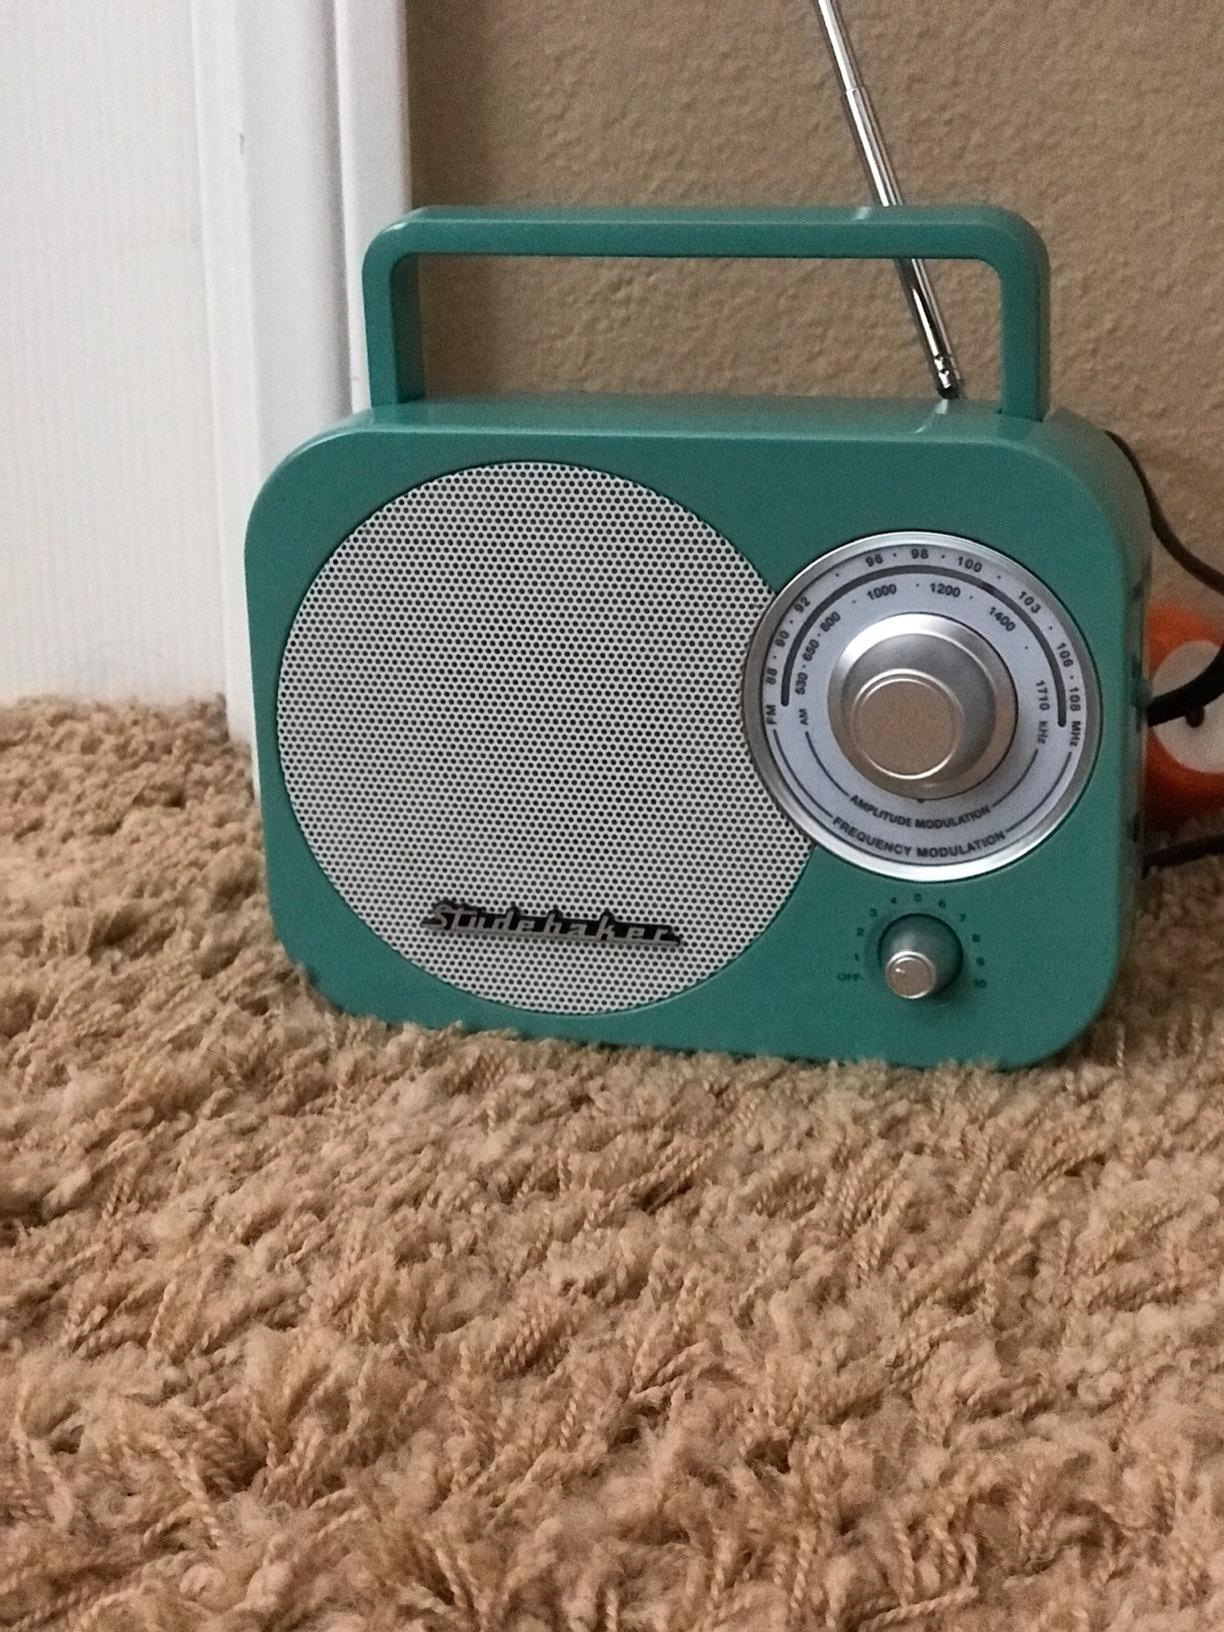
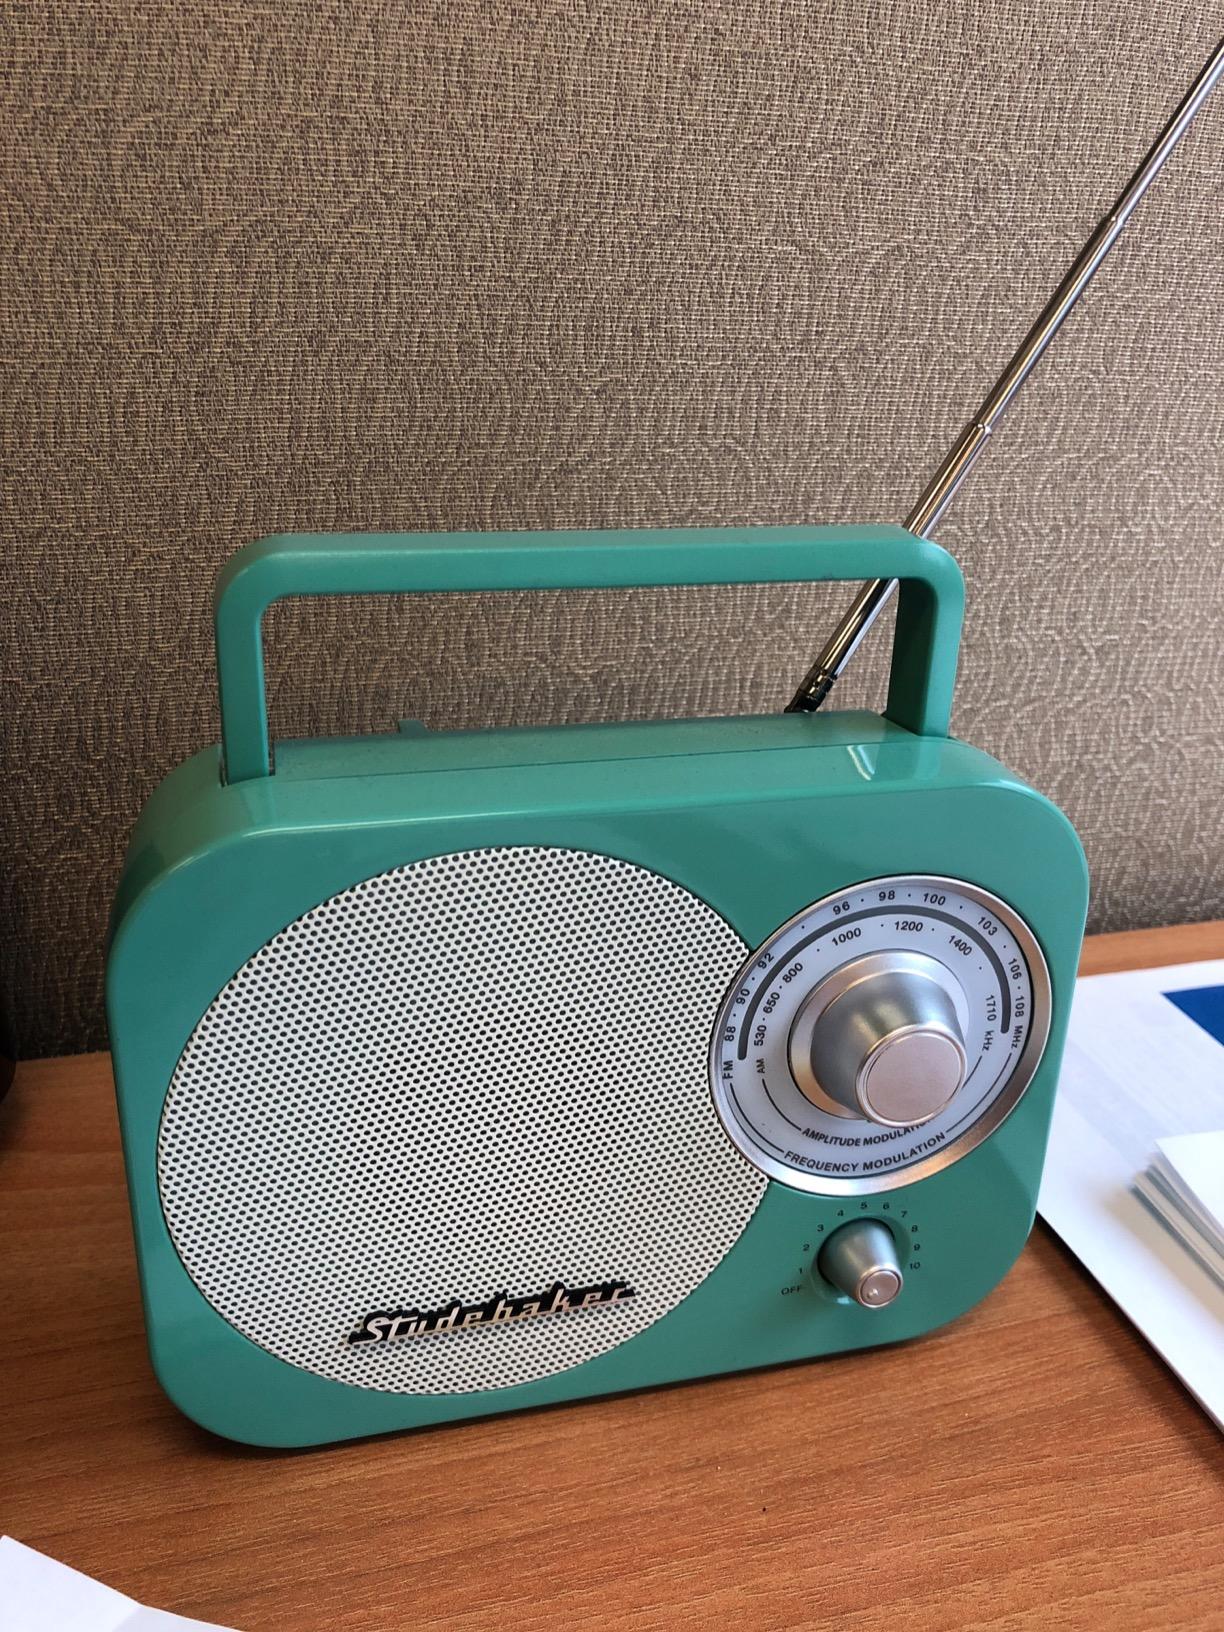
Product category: radio
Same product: yes